2004 National Hurling League

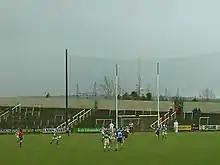
Dublin v. Offaly, 18 April 2004

Derry and Mayo entered Division 2 as the respective relegated and promoted teams from the 2003 season.